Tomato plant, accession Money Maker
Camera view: bottom (45 deg); turntable rotation: 120 degrees
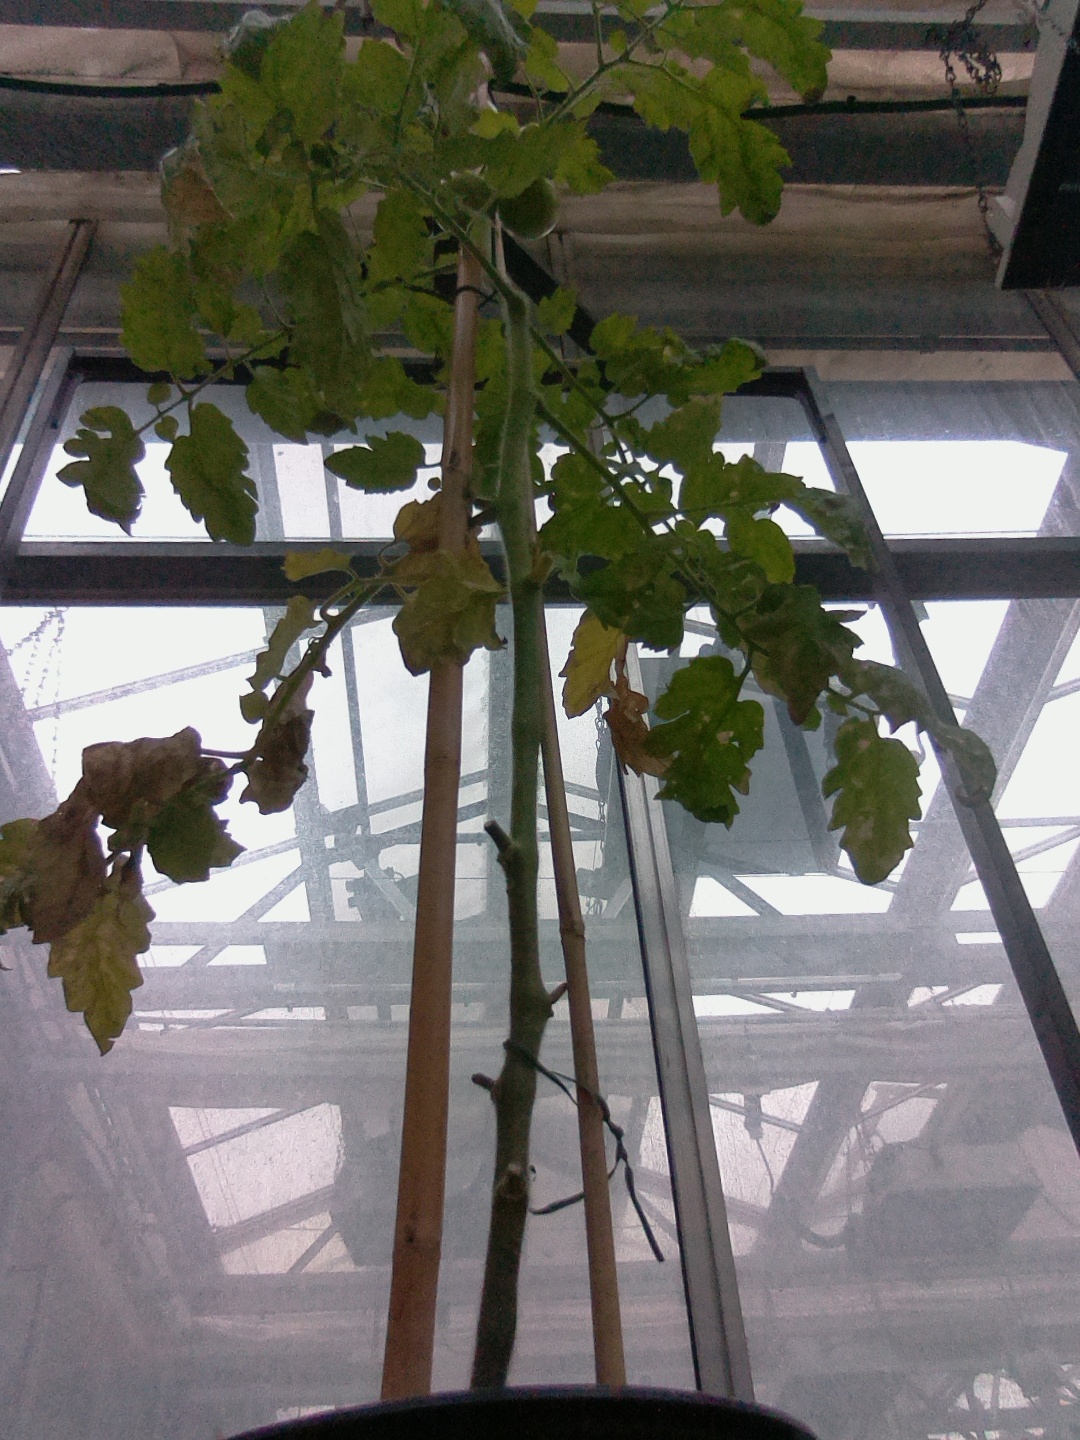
BBCH growth stage 76: 60%-70% of final fruit size